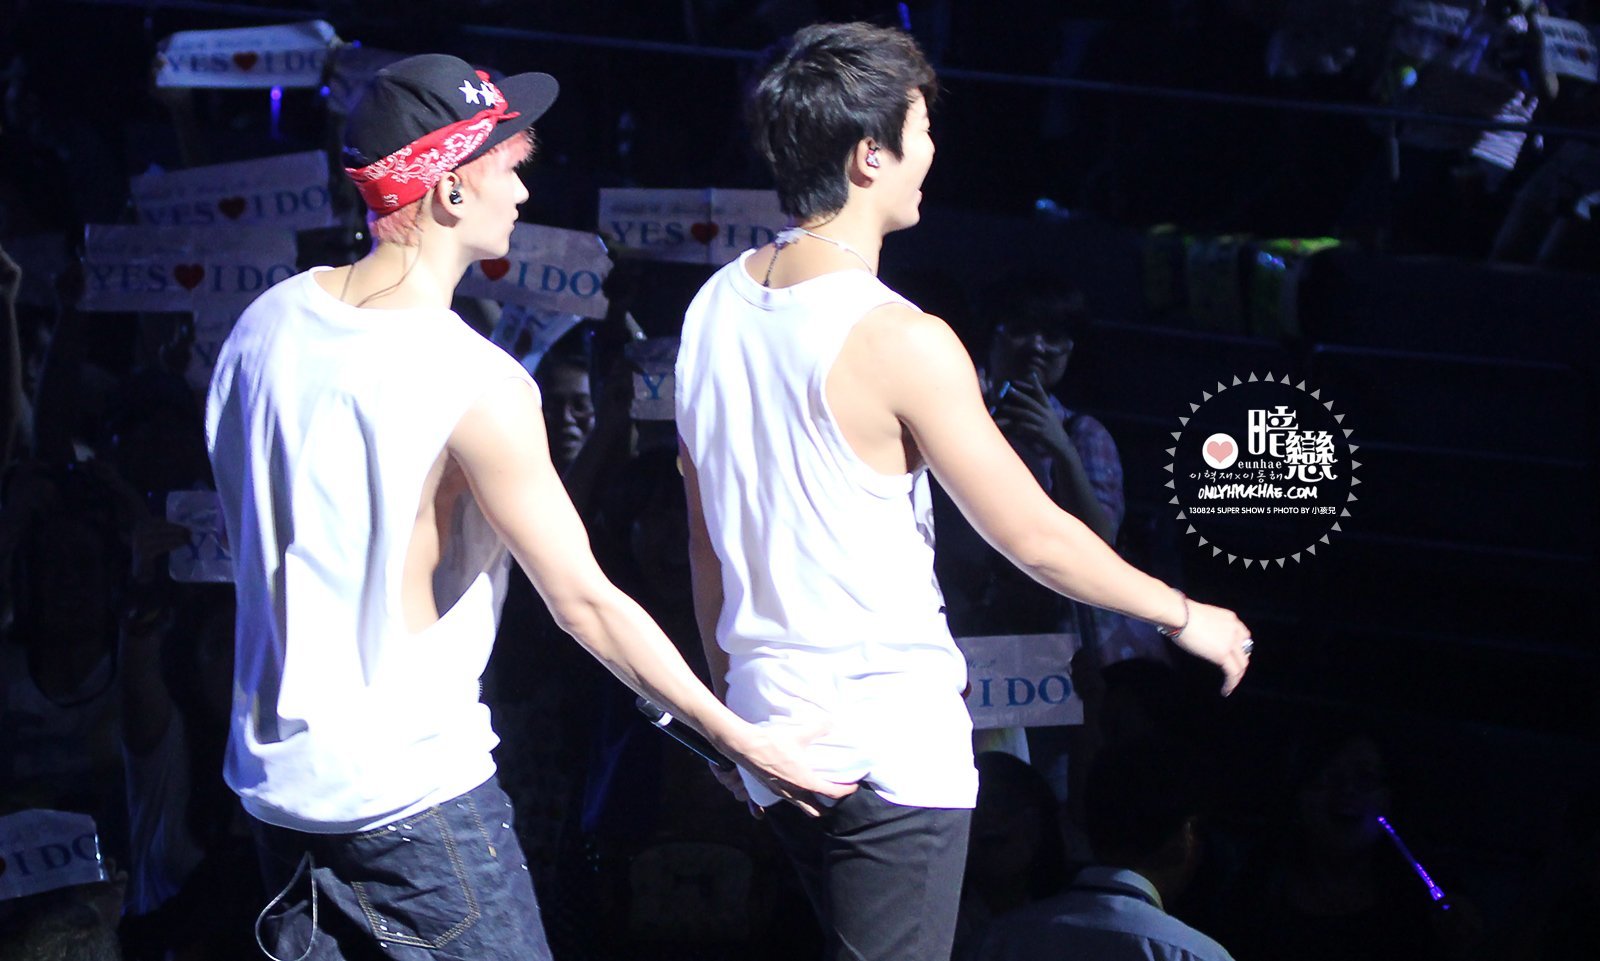
Gender: men